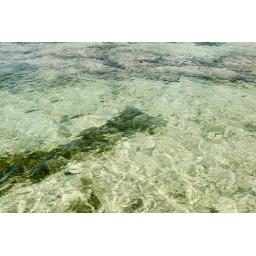
Walking the beach our first morning, fish in the water by the pier